Karl Gustav von Strandmann

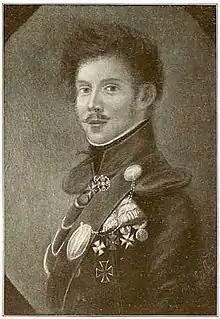
Karl Gustav von Strandmann

Karl Gustav von Strandmann (1786–1855) was a Russian German military officer, a general of the Imperial Russian Army.